Daniele Pietropolli

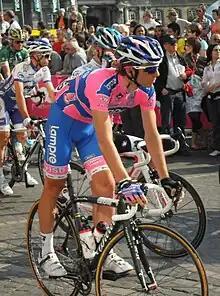
Pietropolli at the 2011 Liège–Bastogne–Liège.

Daniele Pietropolli (born 11 July 1980, in Bussolengo, Veneto) is an Italian former professional road bicycle racer, who last rode for .